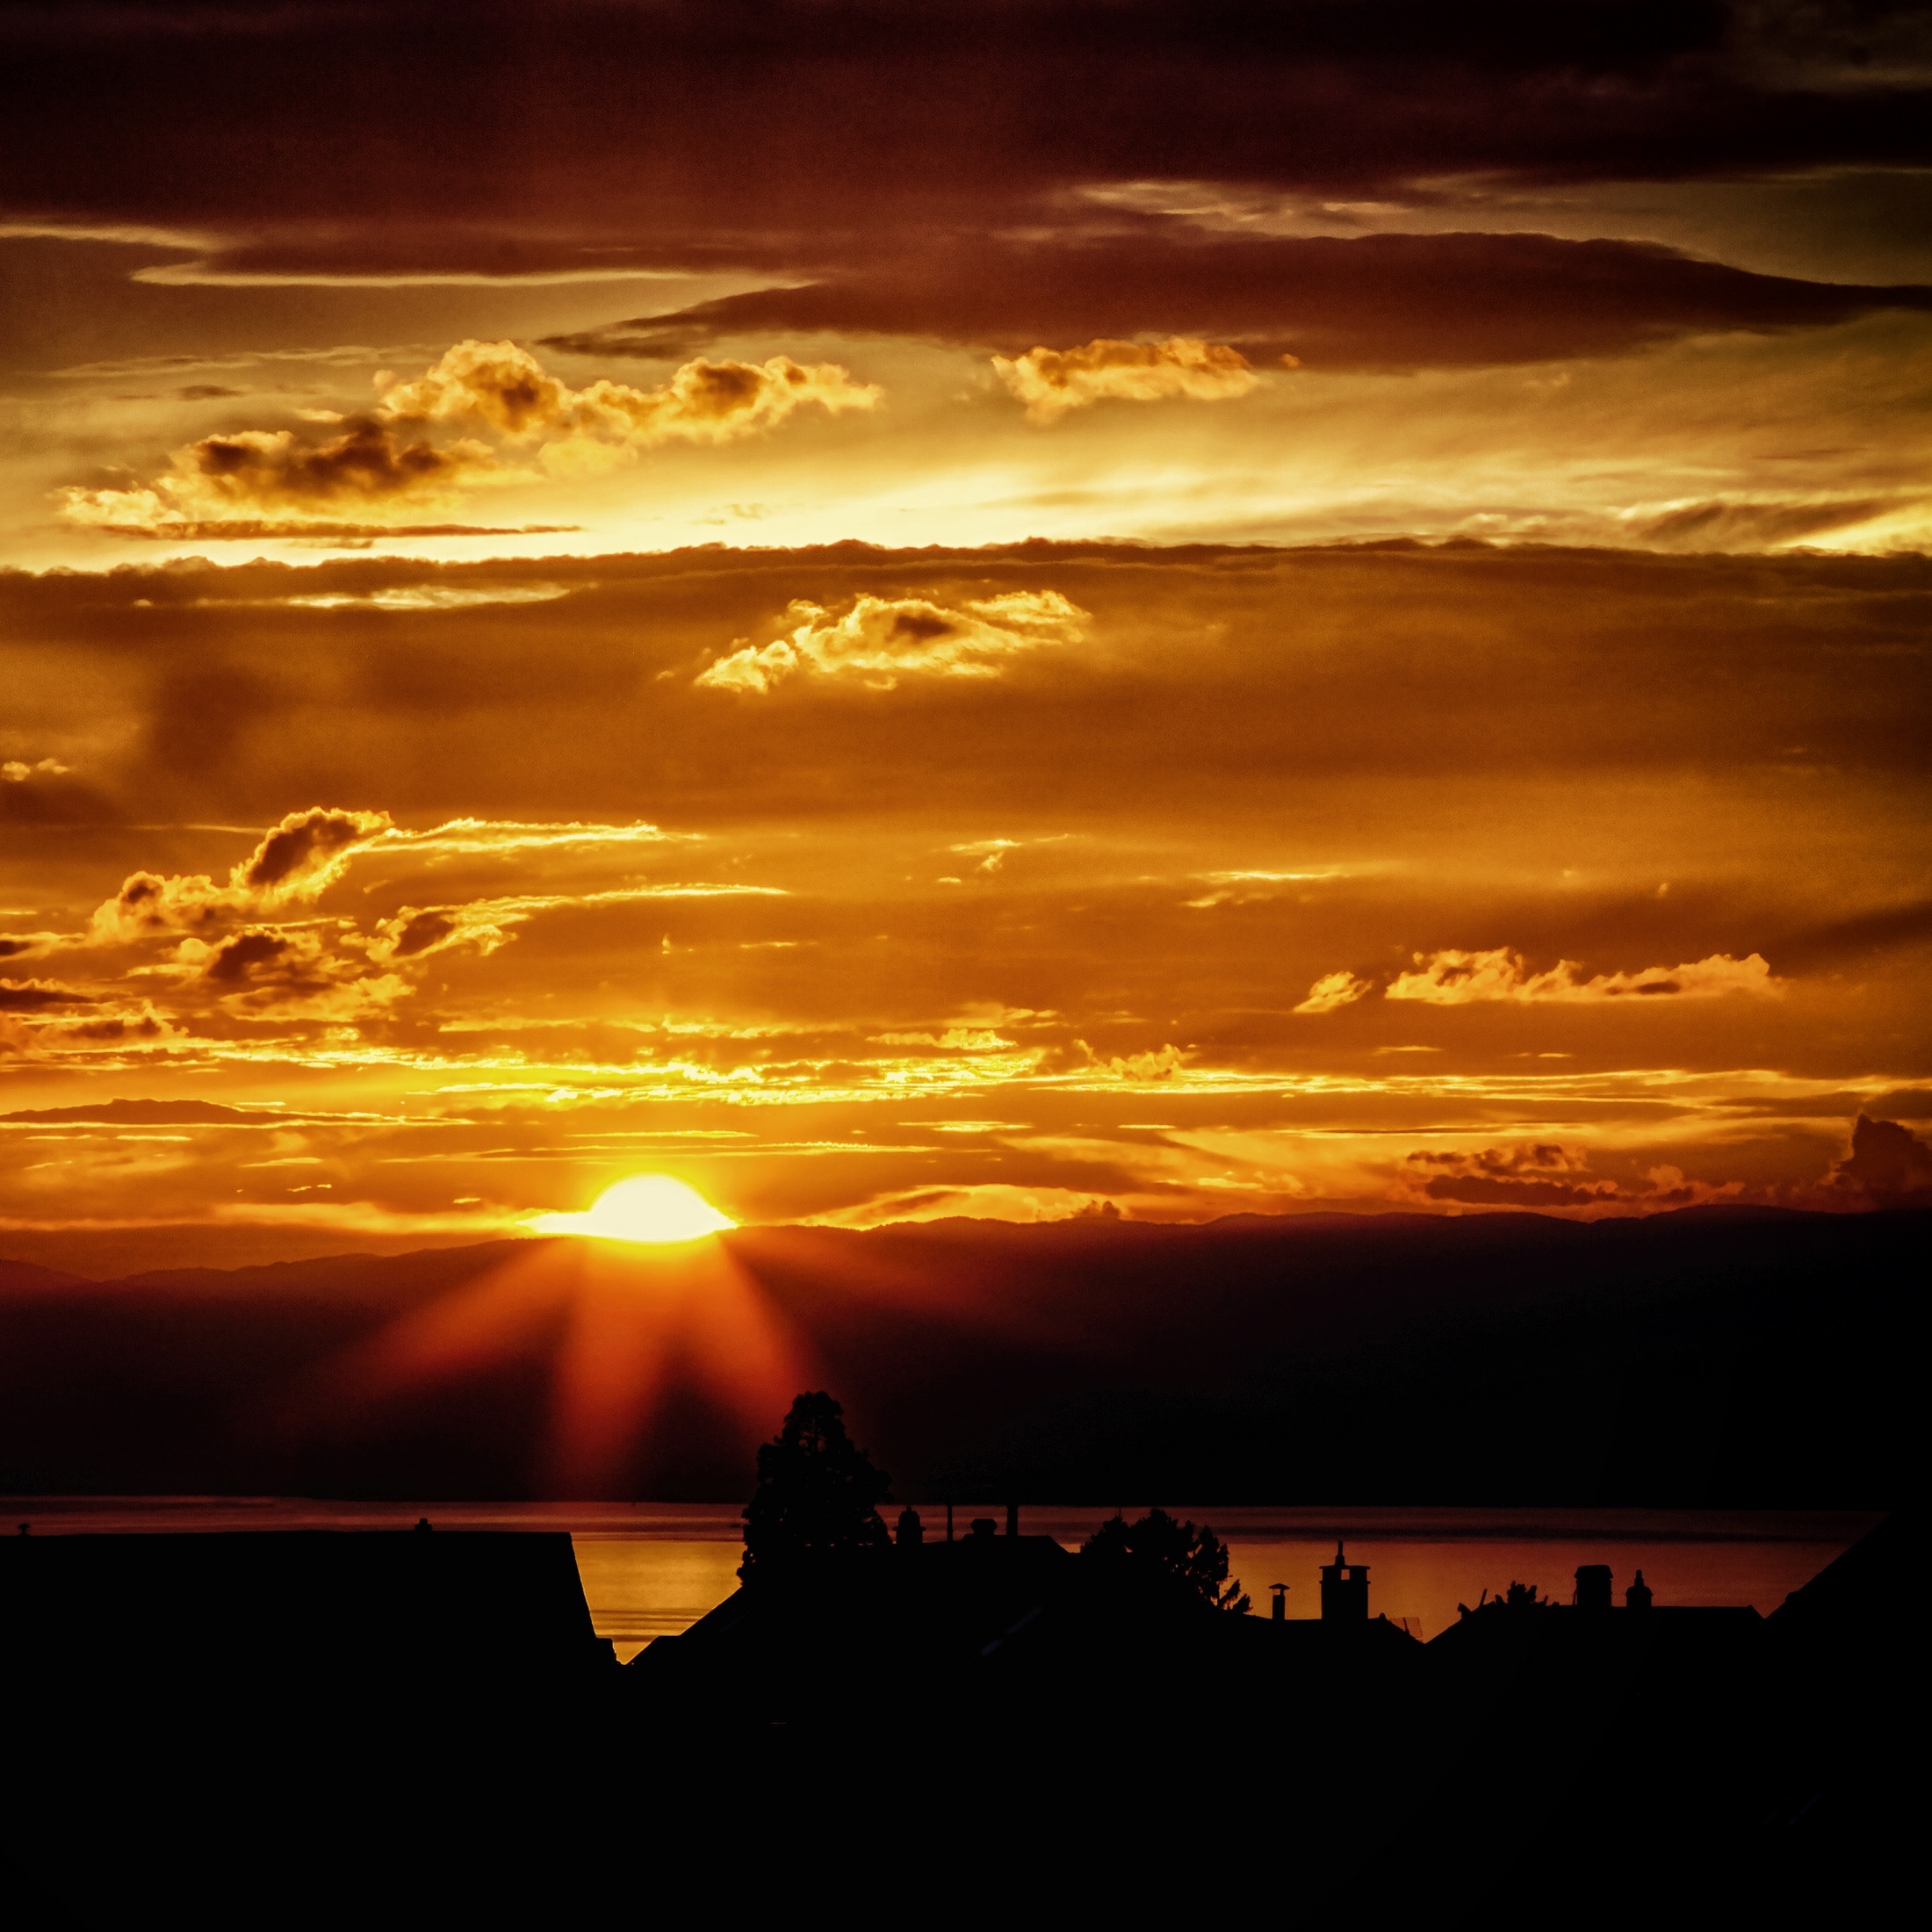
landscape, horizon, light, cloud, sky, sun, sunrise, sunset, sunlight, morning, dawn, atmosphere, dusk, evening, reflection, scenic, hills, clouds, silhouettes, afterglow, red sky at morning